Zee Cine Award for Performer of the Year – Male

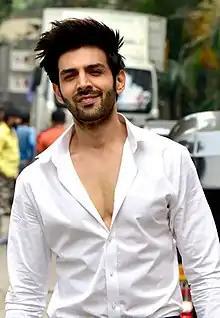
The 2024 recipient: Kartik Aaryan

The Zee Cine Special Award for Hot & Techy Performer of the Year – Male is chosen by a jury organized by Zee Entertainment Enterprises, Maruti Suzuki and the winner is announced only at the ceremony. It was first awarded in 2023, The recent recipient is Kartik Aaryan.